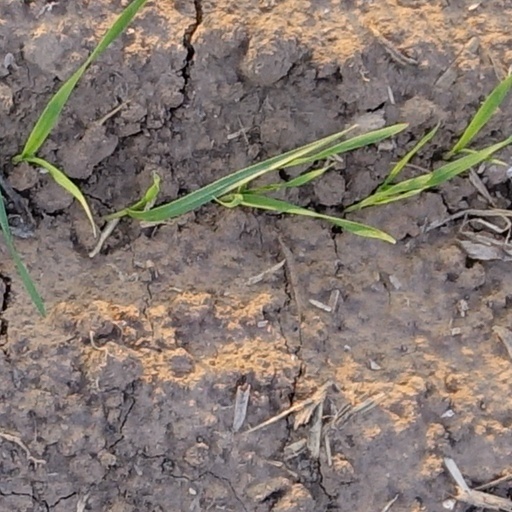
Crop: wheat